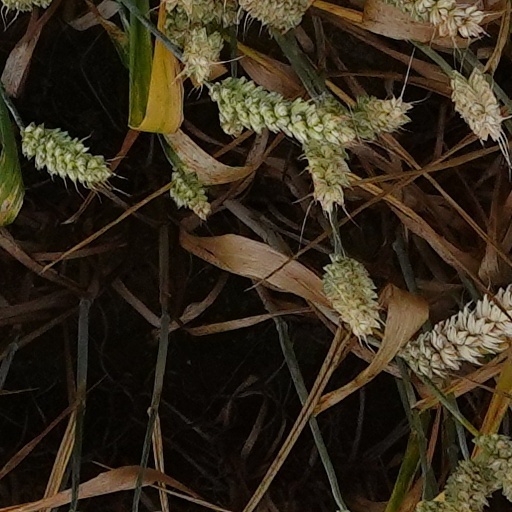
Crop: wheat